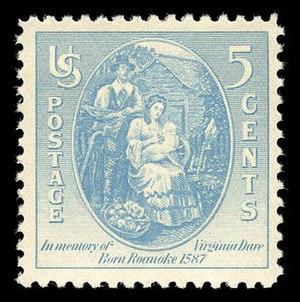
Virginia Dare, née le 18 août 1587 dans la colonie de Roanoke et morte à une date inconnue, est le premier sujet du Royaume d'Angleterre à naître en Amérique. Elle doit son nom à la Virginie, l'État américain où elle est née. Ses parents sont Ananias Dare et Eleanor White. La colonie où elle voit le jour est vide trois ans après, quand le gouverneur revient d'une visite en Angleterre : on ignore donc tout du reste de sa vie.
La naissance du premier enfant blanc a été motif de célébration au Nouveau Monde. Ils sont parfois commémorés d'une statue ou plaque au lieu de naissance. La naissance devenant un honneur et un symbole de « l'avancée des civilisations européennes », il y avait parfois controverse sur la revendication du lieu de naissance.